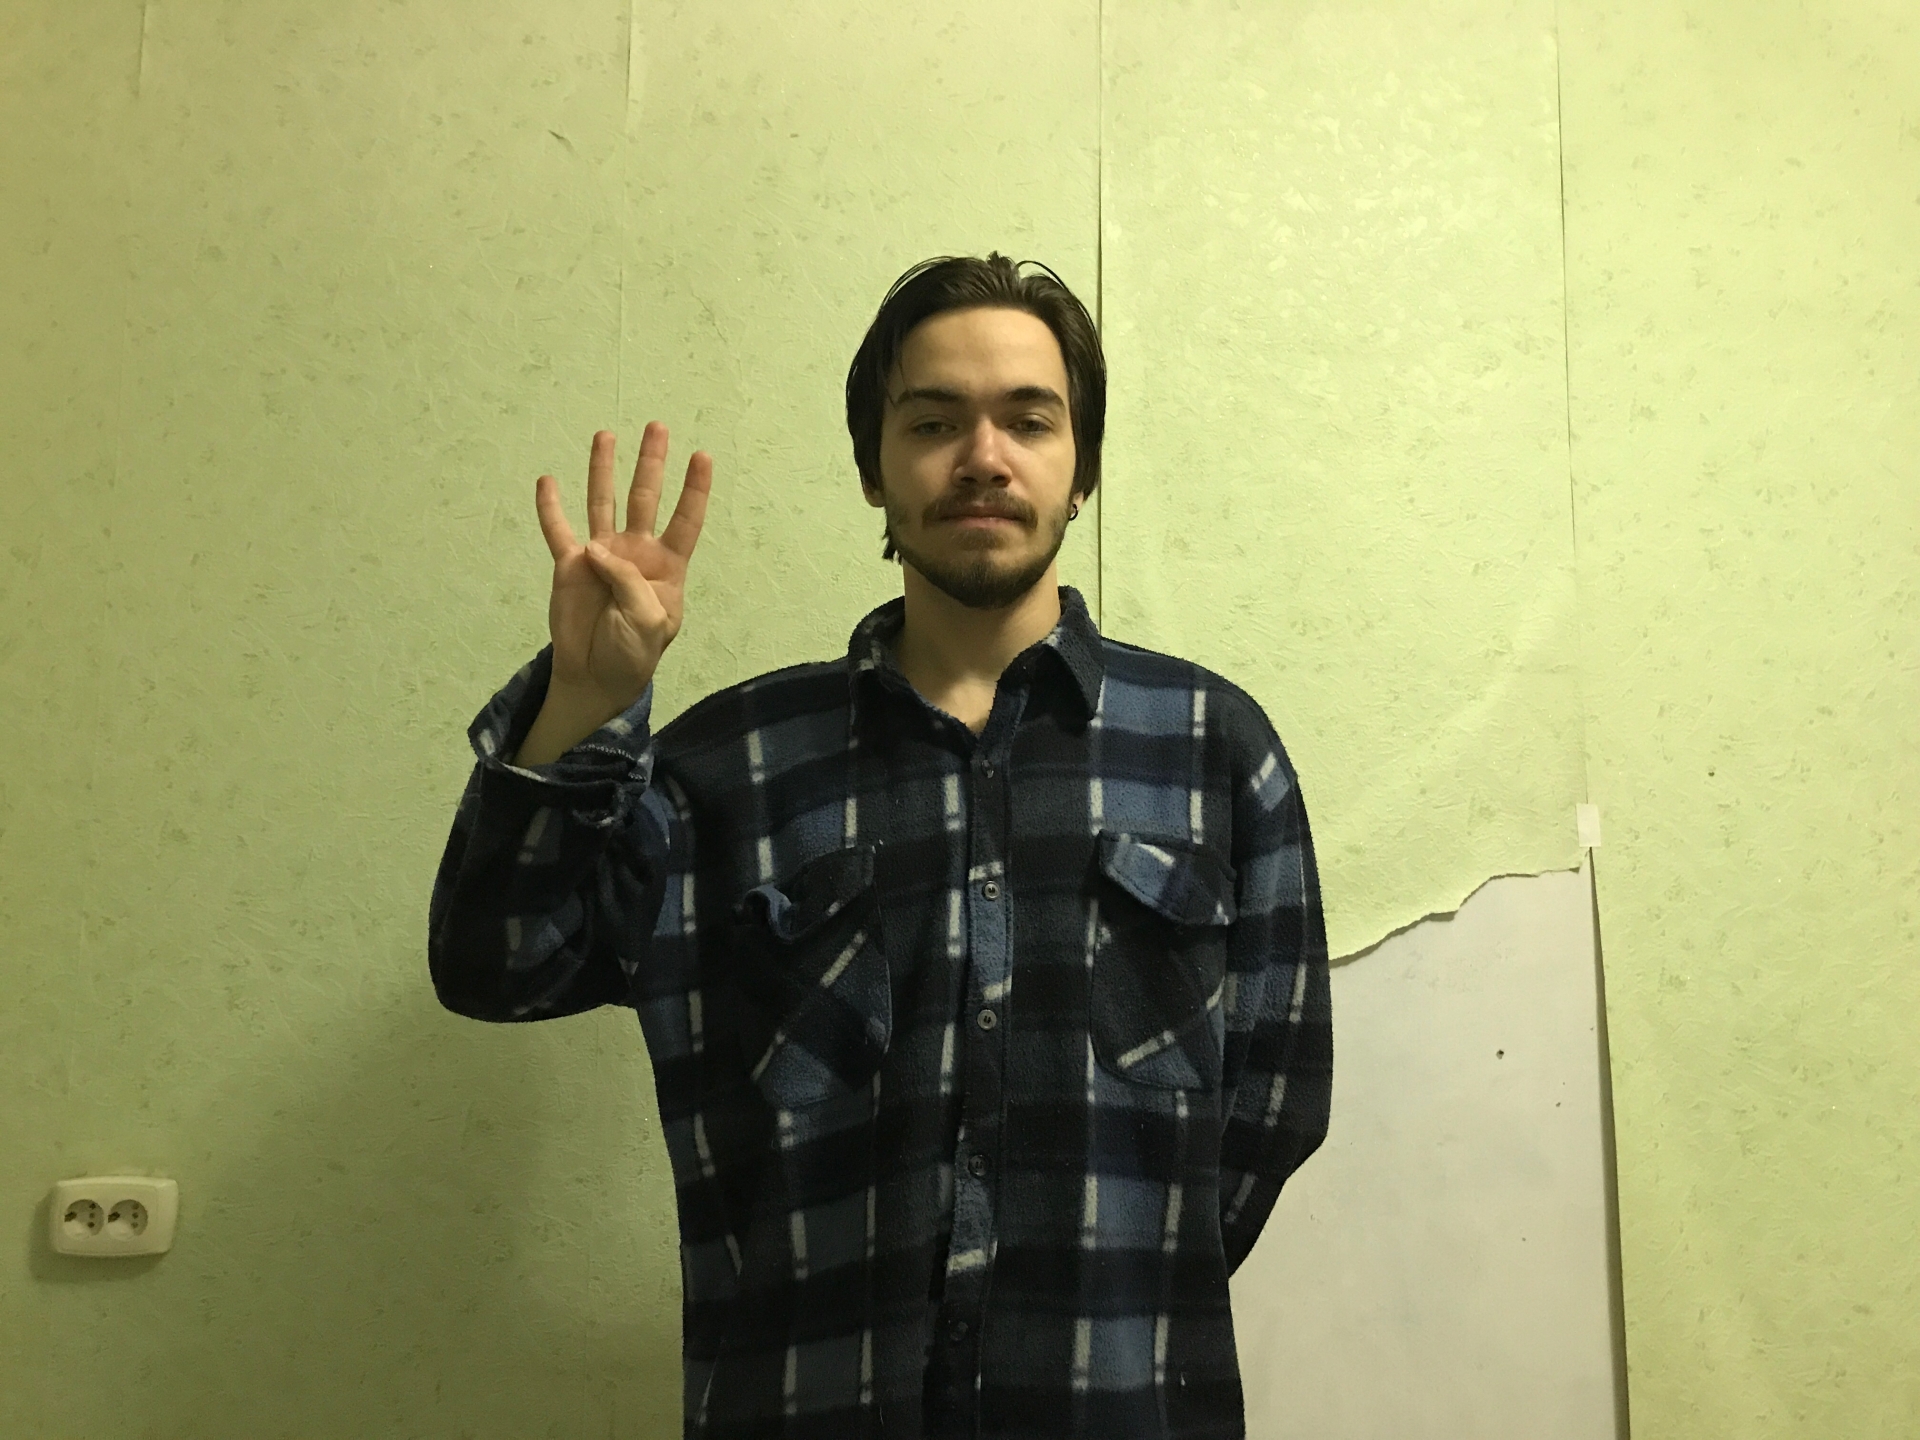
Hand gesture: four